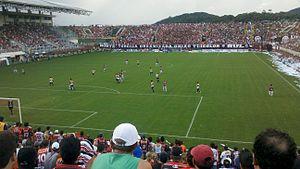
L'Arena Joinville est un stade brésilien multi-usage, situé dans la ville de Joinville, dans l'État de Santa Catarina. Le stade est inauguré le 25 septembre 2004.